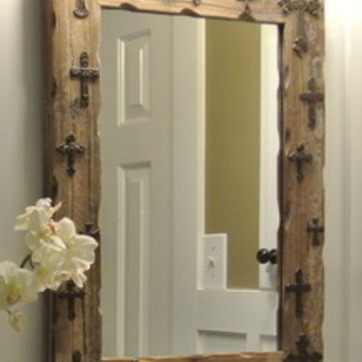
Material: mirror